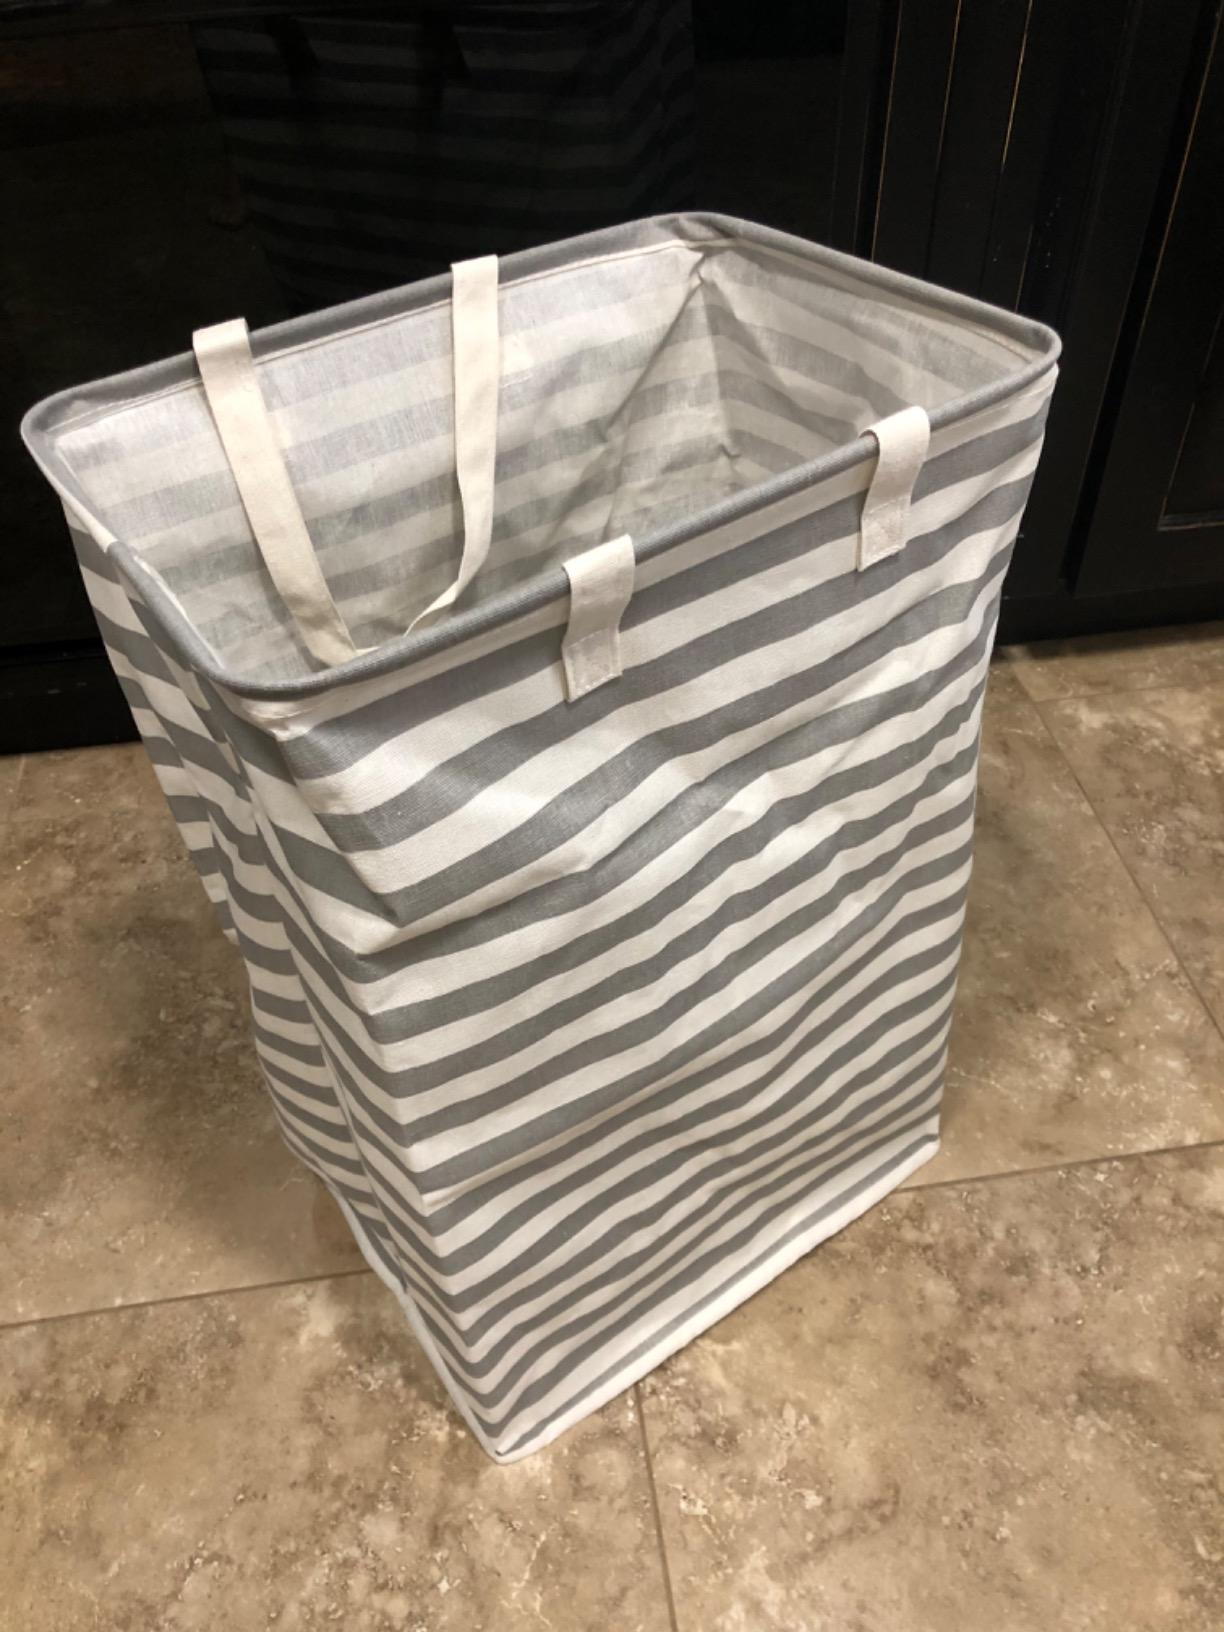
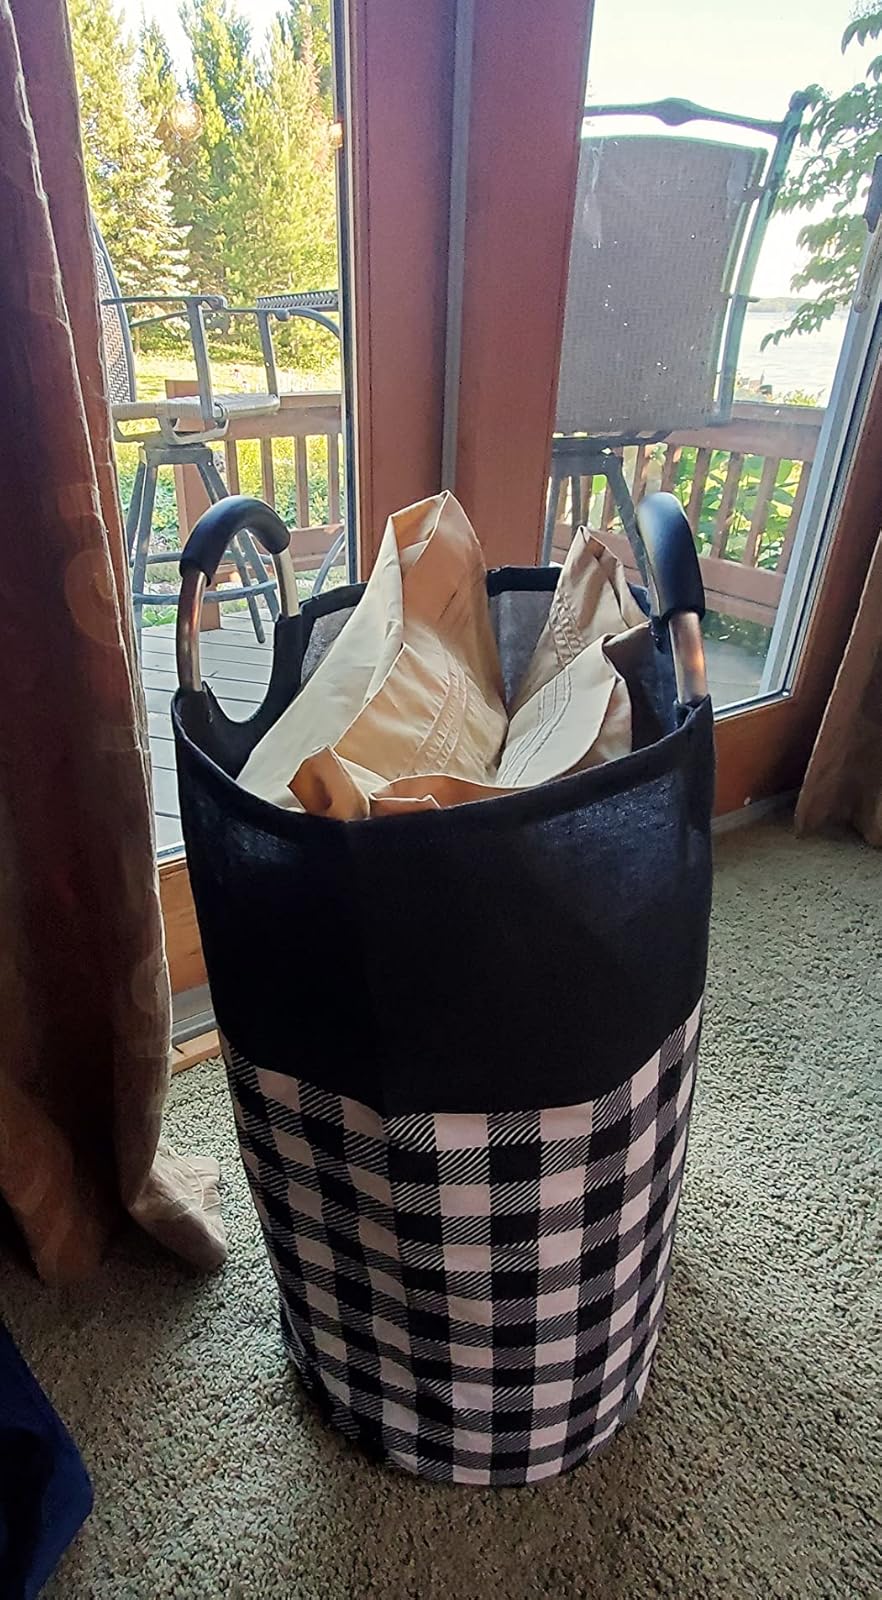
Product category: items_hamper
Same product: no